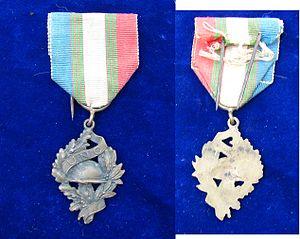
L'Union nationale des combattants est une association qui regroupe ceux qui défendent les valeurs de la France en combattant sur les différents théâtres auxquels la France a participé ou participe ou en défendant les valeurs via des services civils ou militaires. Elle est membre de la Fédération Mondiale des Anciens Combattants.